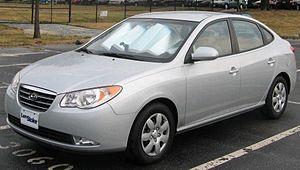
La Hyundai Elantra ou Hyundai Avante en Corée du Sud, est une voiture compacte construite par le coréen Hyundai, lancée en 1990 et qui en est actuellement à sa cinquième génération.